Roy Pieters

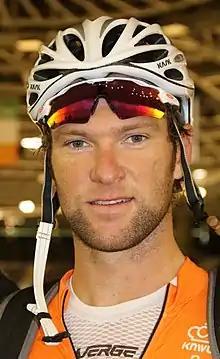
Pieters in 2017

Roy Pieters (born 12 June 1989) is a Dutch male track cyclist, representing Netherlands at international competitions. He competed at the 2016 UEC European Track Championships in the team pursuit.